Hedeper

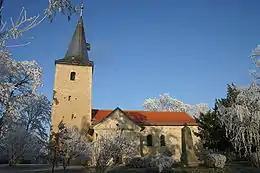
church in Hedeper

Hedeper is a municipality in the foothills of the Harz in east Lower Saxony. It has about 600 inhabitants, and is in the administrative district of Wolfenbüttel.